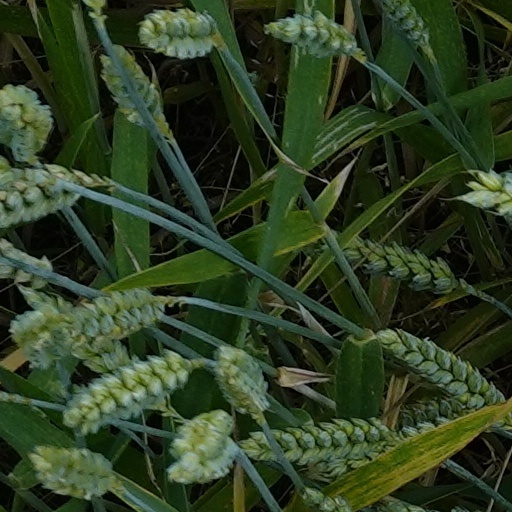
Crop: wheat